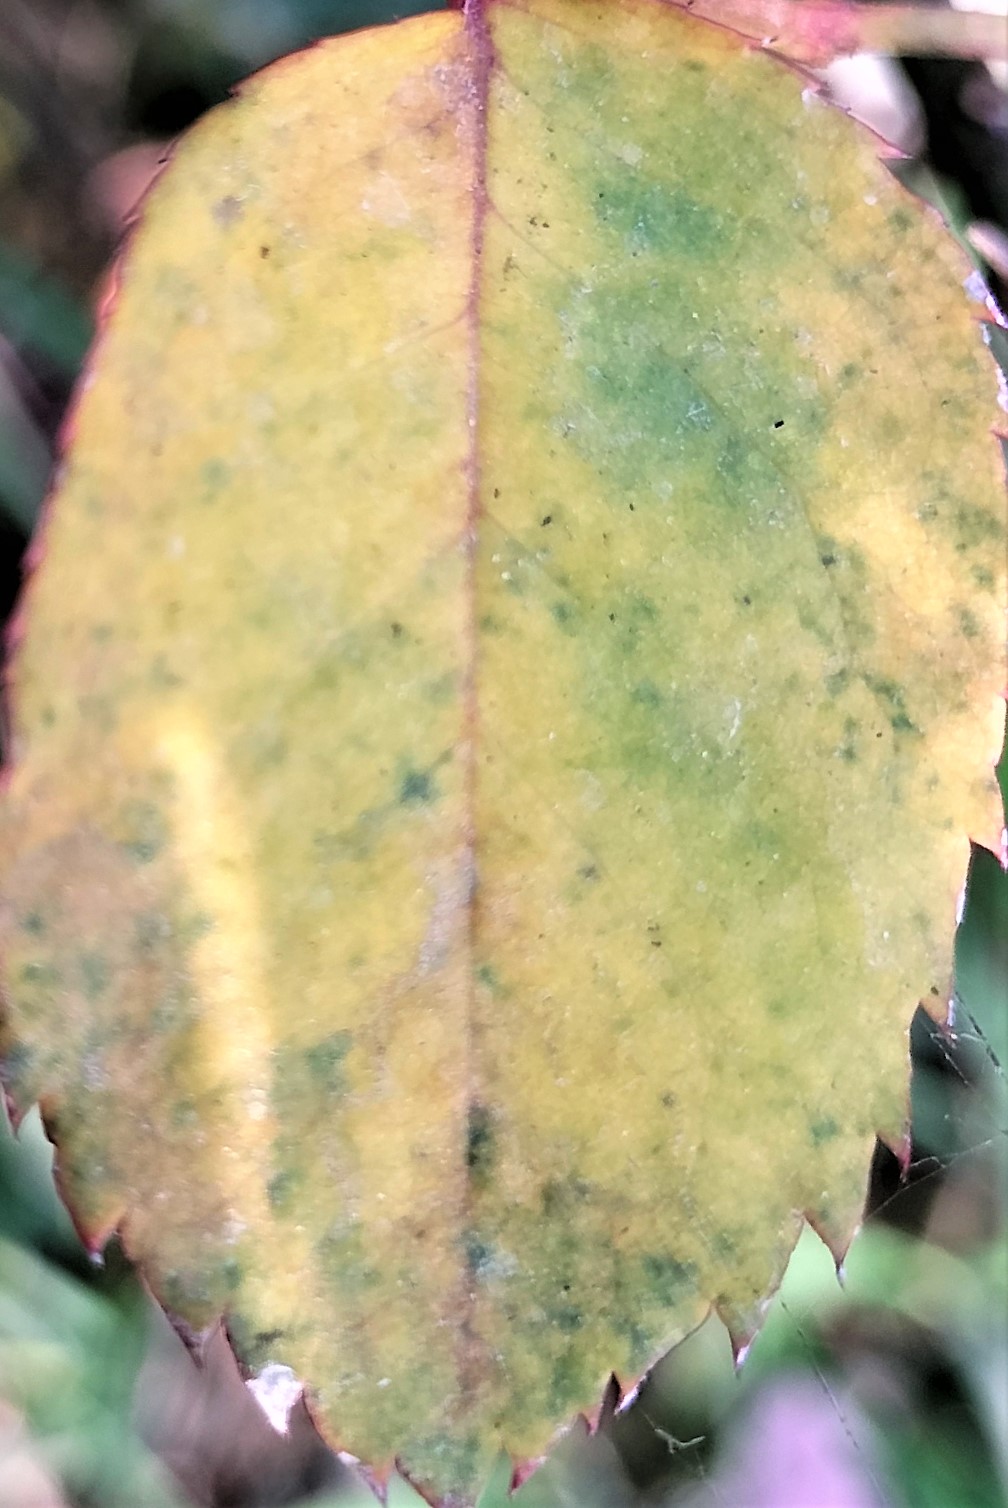
Label: Downy Mildew